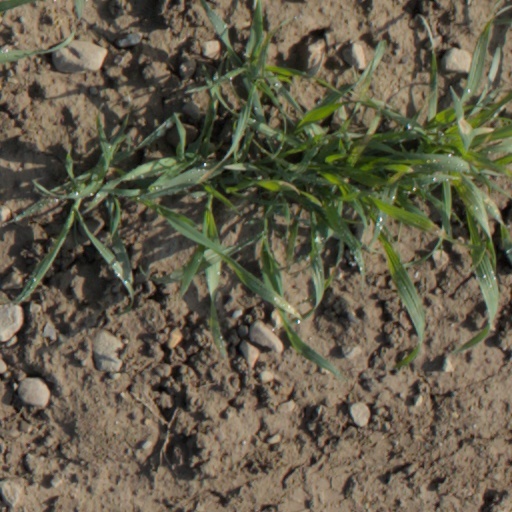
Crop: wheat